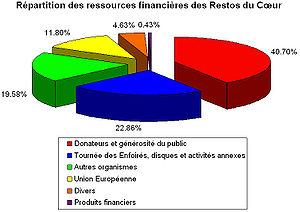
Les Restaurants du cœur – Les Relais du cœur, connus sous le nom de Les Restos du cœur, sont une association loi de 1901 à but non lucratif et reconnue d'utilité publique, créée en France par Coluche en 1985.